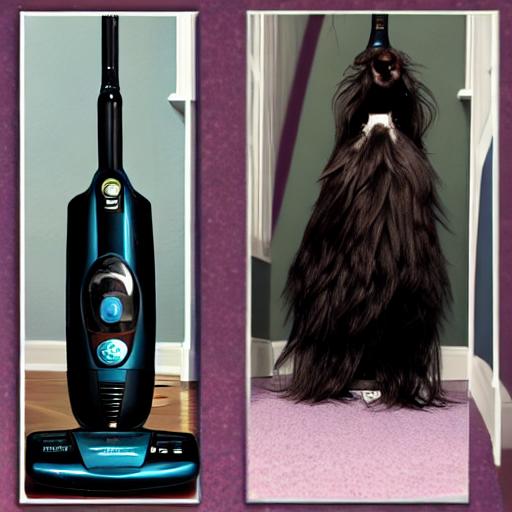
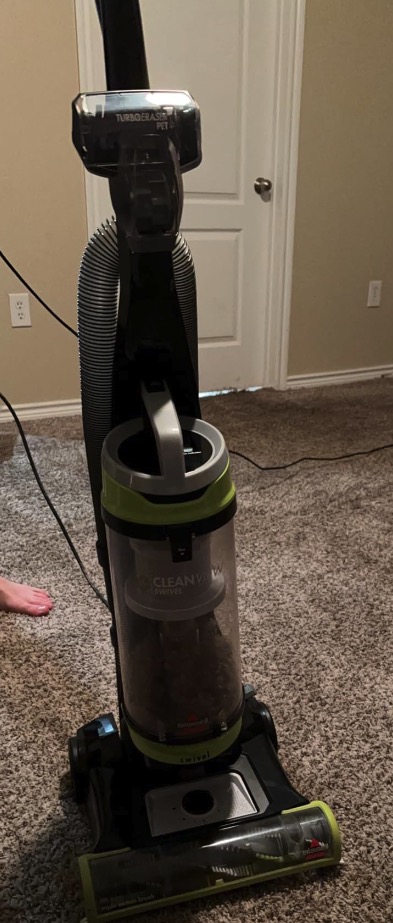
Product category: items_vacuum
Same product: no